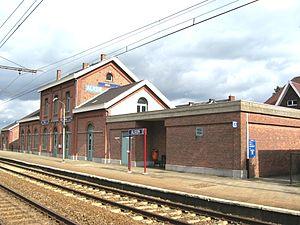
La gare d'Alken est une gare ferroviaire belge de la ligne 21, de Hasselt à Landen, située à proximité à Alken dans la province de Limbourg en Région flamande.